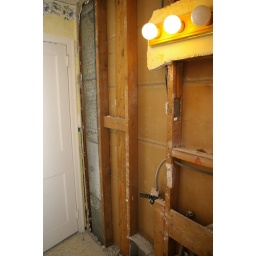
bathroom - wall near door